Record Plant

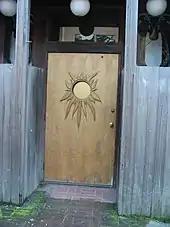
Side door, opens onto Marinship Way, across from the U.S. Army Corps of Engineers Bay Model

The Record Plant in Sausalito soon became known as one of the top four recording studios in the San Francisco Bay Area, the other three being the CBS/Automatt (now defunct), Wally Heider Studios (now Hyde Street Studios) and Fantasy Studios in Berkeley. In the first year, the studio worked on projects by Buddy Miles, the Grateful Dead (who booked the whole building in August 1973 to record "Wake of the Flood"), and on Gregg Allman's first solo album, "Laid Back".